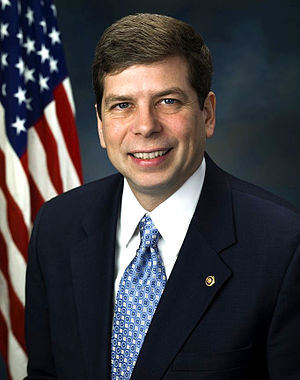
Mark Begich
Mark P. Begich er en amerikansk politiker der tilhører Det demokratiske parti, og er tidligere borgmester i Anchorage, den største by i Alaska. Han stillede i 2008 optil valg til det amerikanske senat, hvor han vandt over republikaneren Ted Stevens.